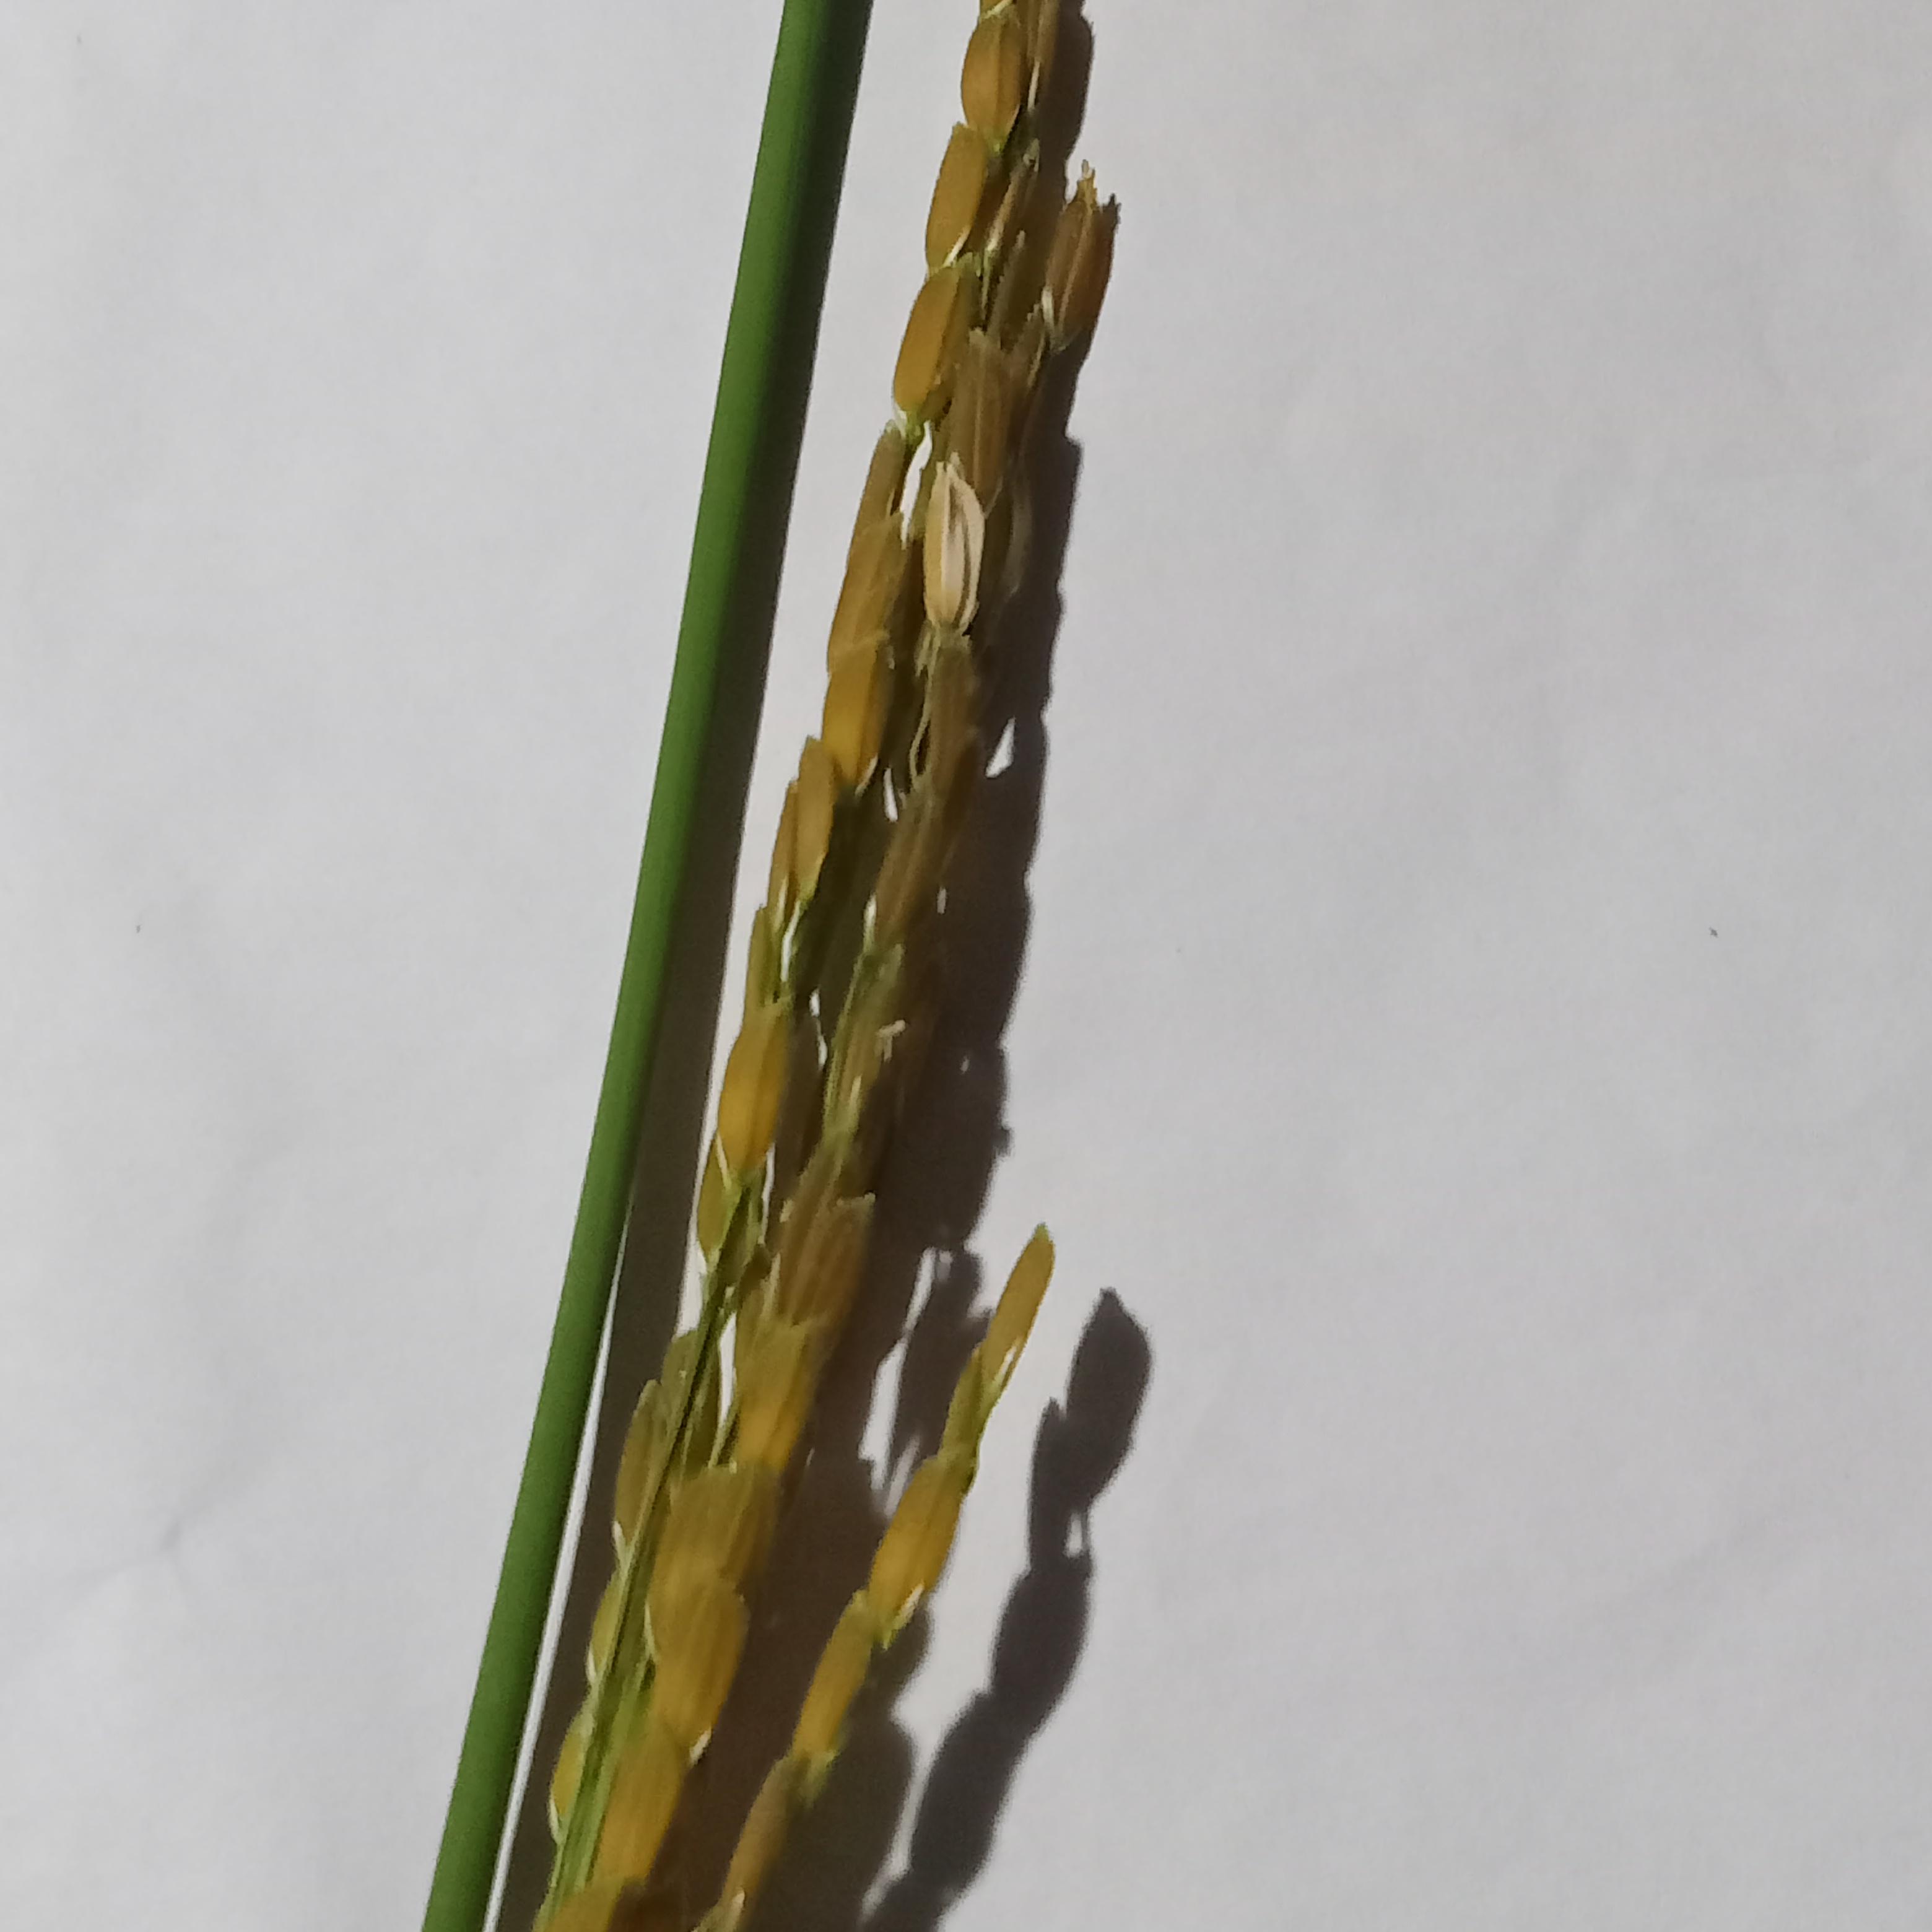
Label: Rice___Neck_Blast